Kate Gleason

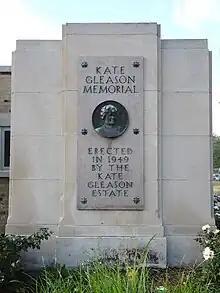
Memorial in East Rochester, New York

Fred H. Colvin described Gleason in his memoirs asa kind of Madame Curie of machine tools […] Kate spent her youth learning her father's business from the ground up, both in the shop and in the field, so that when she branched out for herself about 1895 as a saleswoman for her father's gear-cutting machines, she knew as much as any man in the business. In addition to her depth of knowledge, Gleason attributed her success in sales to her uniqueness in a male-dominated profession:In those early days I was a freak; I talked of gears when a woman was not supposed to know what a gear was. It did me much good. For, no matter how much men disapproved of me, they were at least interested in seeing me, one distinct advantage I had over the ordinary salesman.After her first trip to Europe, Gleason began to pay careful attention to her dress and public habits. She would select extremely feminine outfits to wear, used her sense of humor to charm customers, and went as far as to take voice lessons to practice the ideal pitch. She claimed that customers would recall a dress or hat she wore during a sale years later. James Gleason, a later CEO of Gleason Corporation, credited most of the company's global expansion to her work as its representative. A misconception arose that she, not her father, had invented the company's bevel planer, and the idea was promoted by her acquaintance Henry Ford.